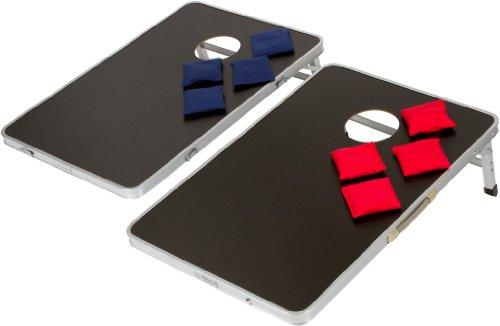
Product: Trademark Innovations Tailgate360 Bean Bag Toss with Case Game Set, 4-Feet
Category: Toys & Games | Sports & Outdoor Play | Bean Bags & Footbags | Bean Bag Game Sets
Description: Trademark Innovations Pro Cornhole Set.
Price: $61.36
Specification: Item Weight:         26.1 pounds    |Shipping Weight: 31.4 pounds (View shipping rates and policies)|Domestic Shipping: Currently, item can be shipped only within the U.S. and to APO/FPO addresses. For APO/FPO shipments, please check with the manufacturer regarding warranty and support issues.|International Shipping: This item is not eligible for international shipping.  Learn More|ASIN: B00I8R8UMW|Item model number: BBT-4FTBL-CASE|    #177    in Bean Bag Game Sets    |Discontinued by manufacturer: Yes